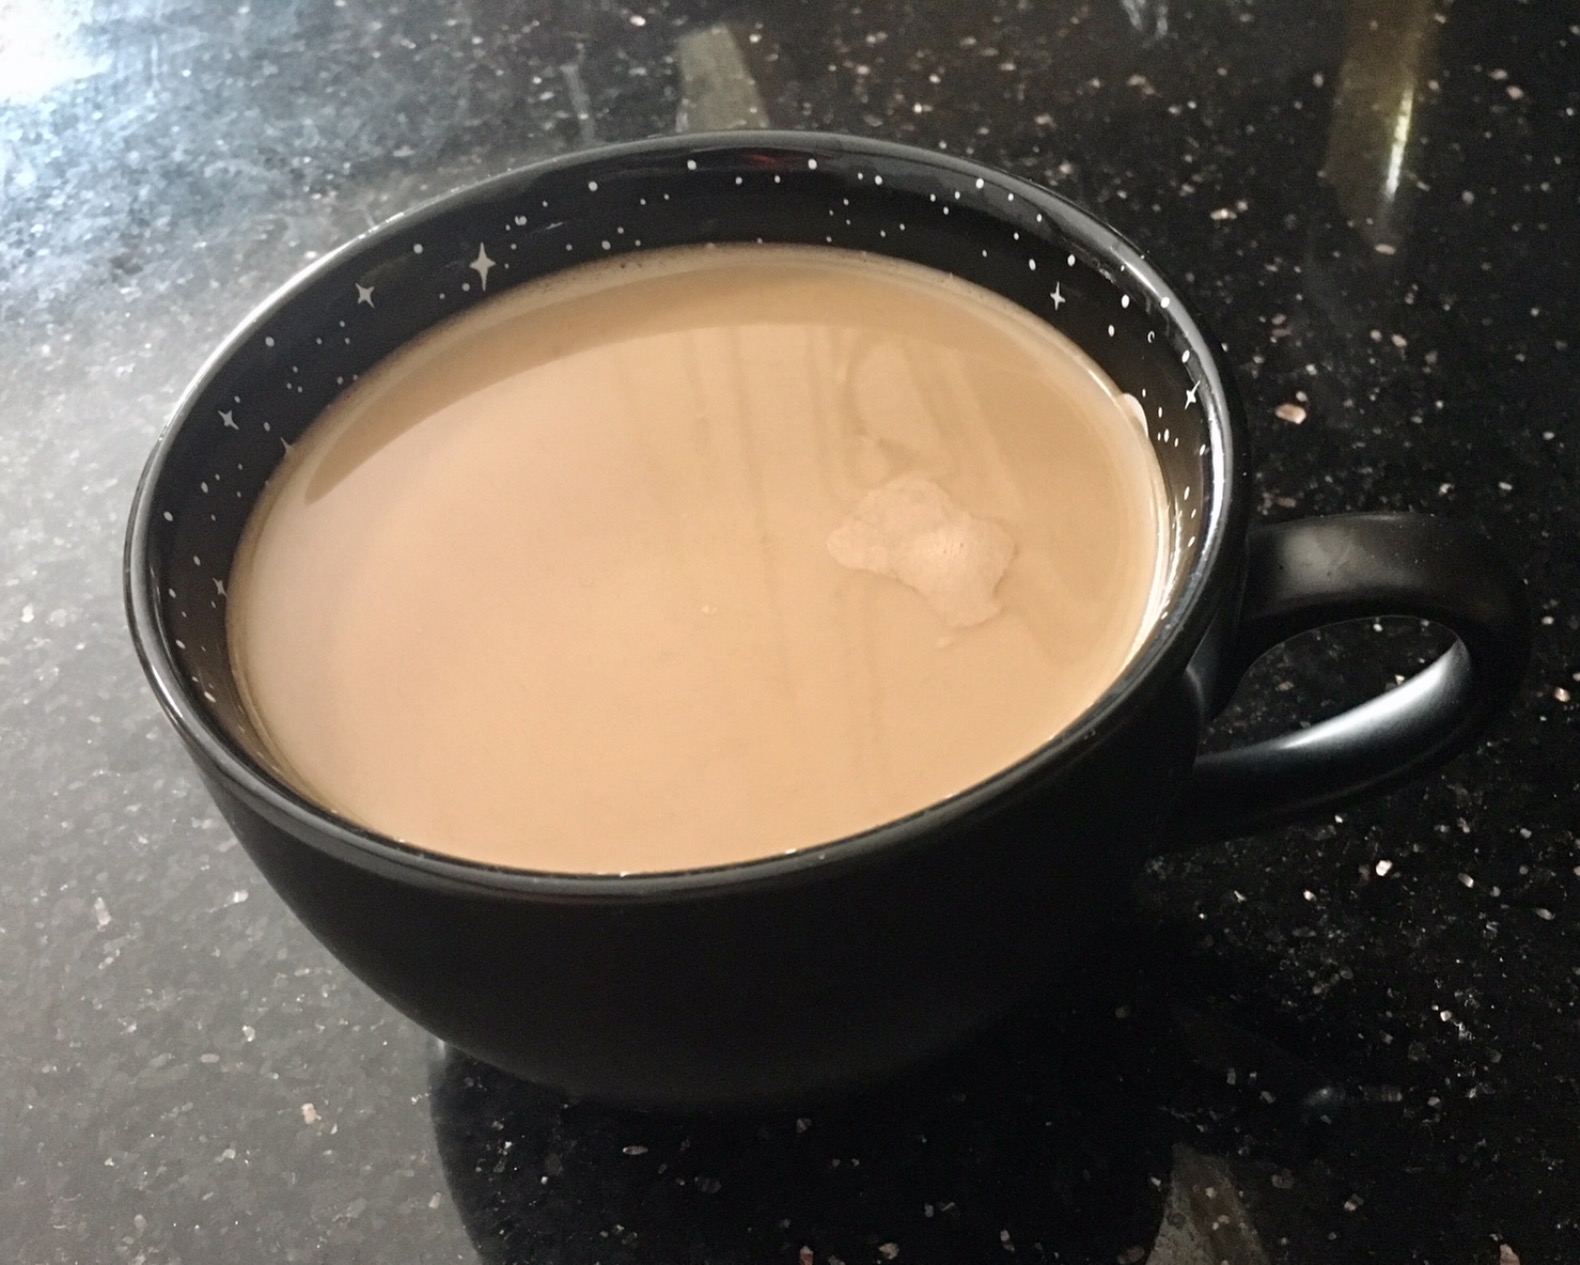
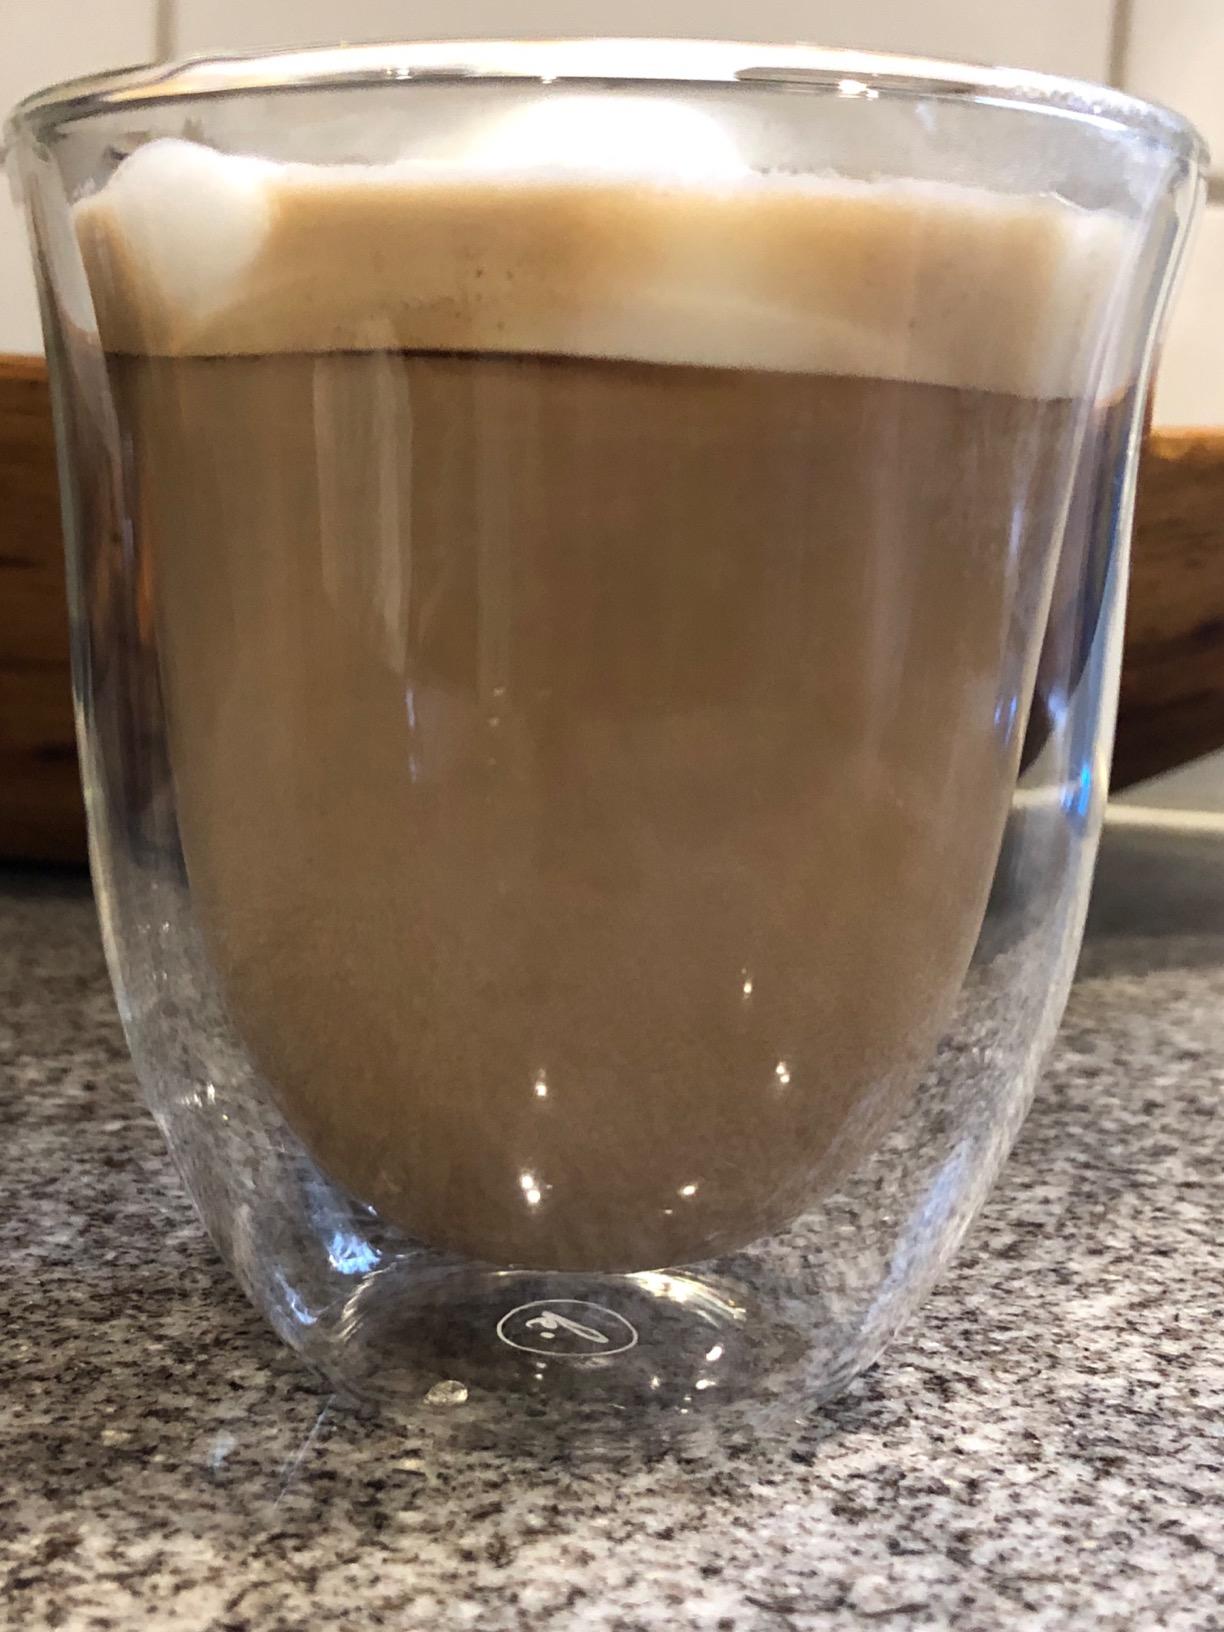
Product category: items_mug
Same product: no